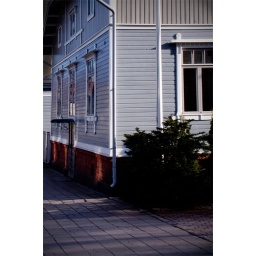
A blue wooden house in Turku, Finland(Canon EOS 50D + Canon EF-S 18-200mm IS)